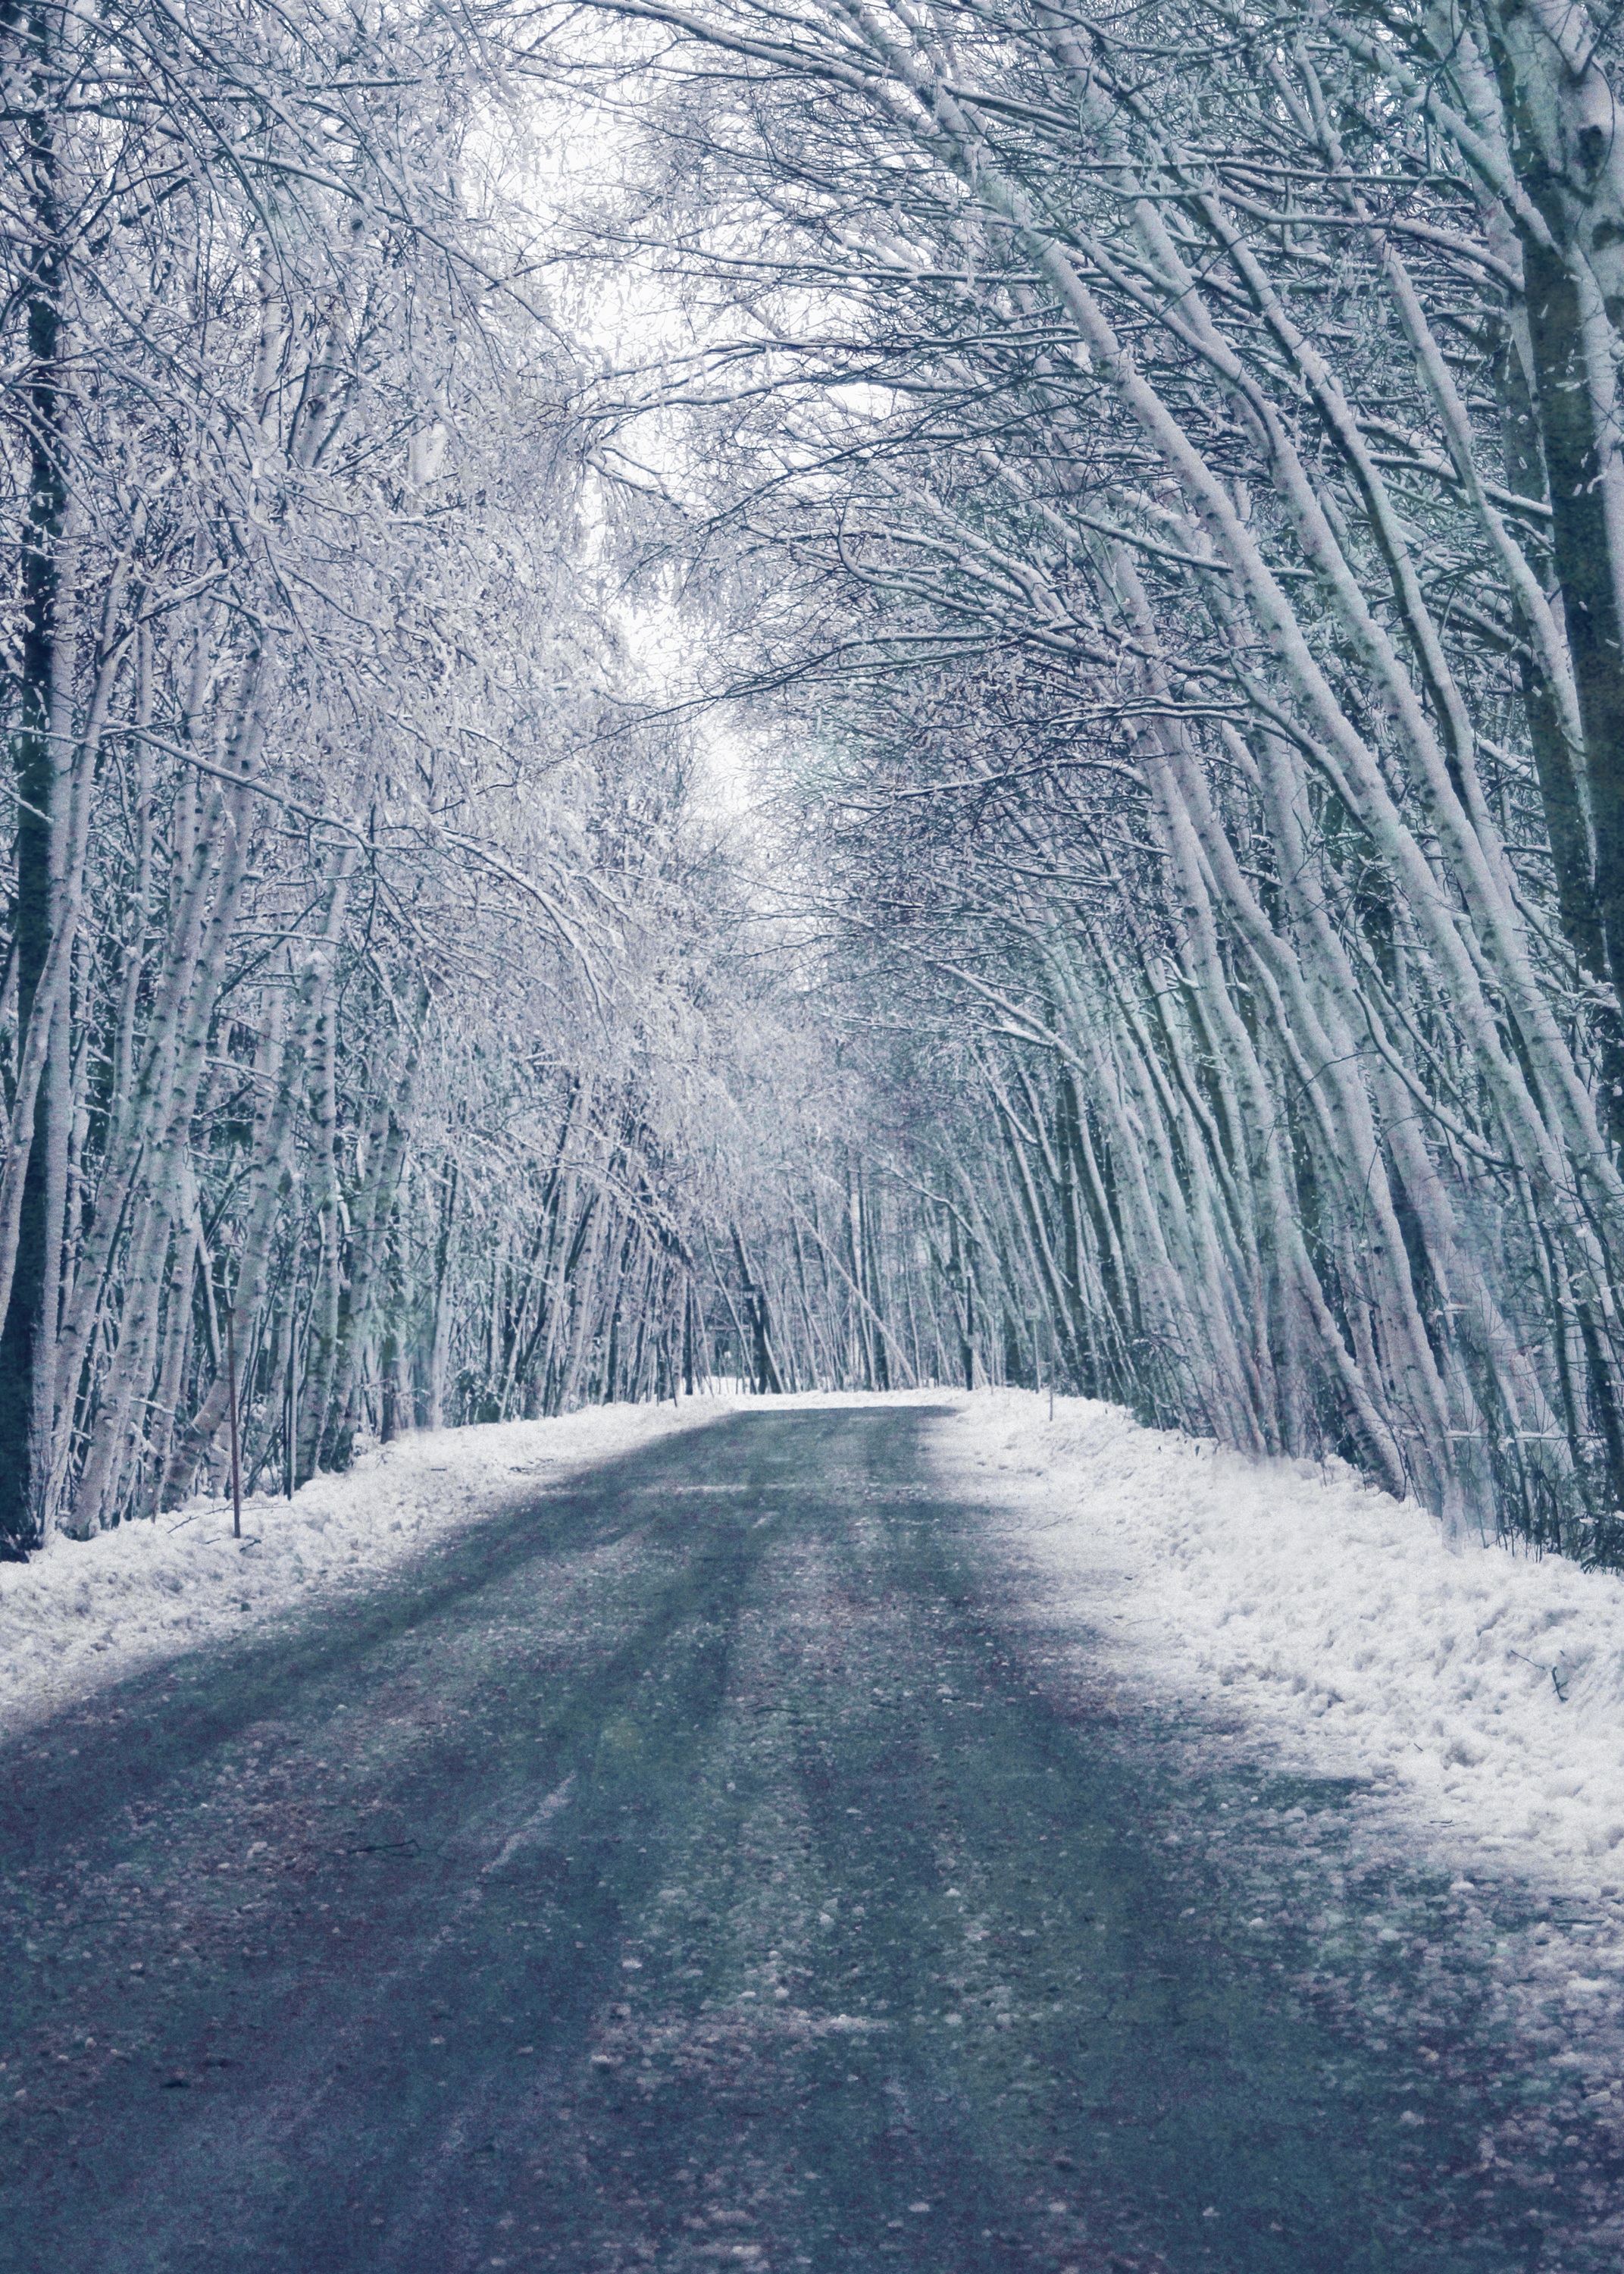
tree, nature, forest, branch, snow, winter, frost, ice, weather, season, blizzard, freezing, atmospheric phenomenon, woody plant, winter storm